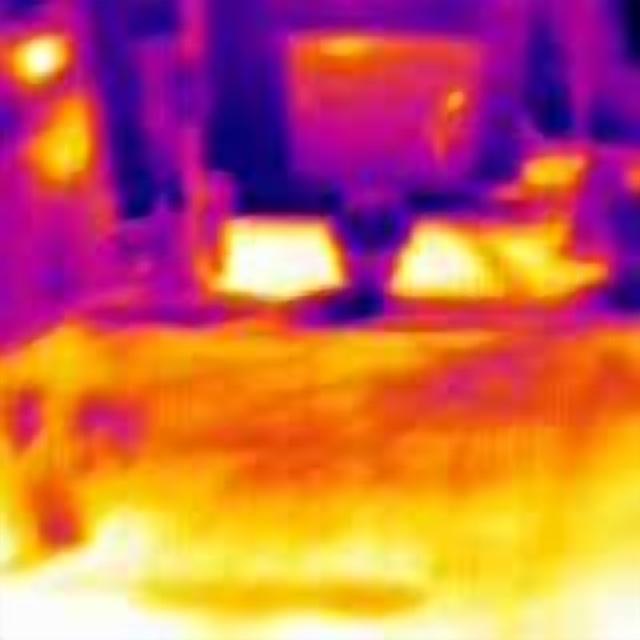
Detected objects:
label: person